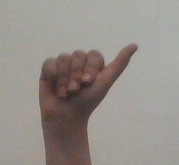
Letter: dhad